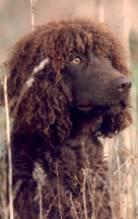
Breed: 219-n000066-Irish_water_spaniel